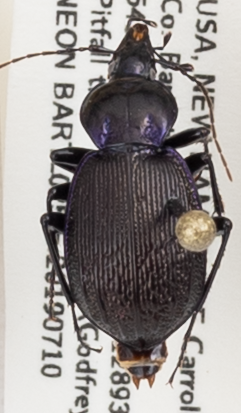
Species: Sphaeroderus stenostomus lecontei
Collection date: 2019-07-10
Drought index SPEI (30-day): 0.334
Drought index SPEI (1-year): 1.28
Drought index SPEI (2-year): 0.664